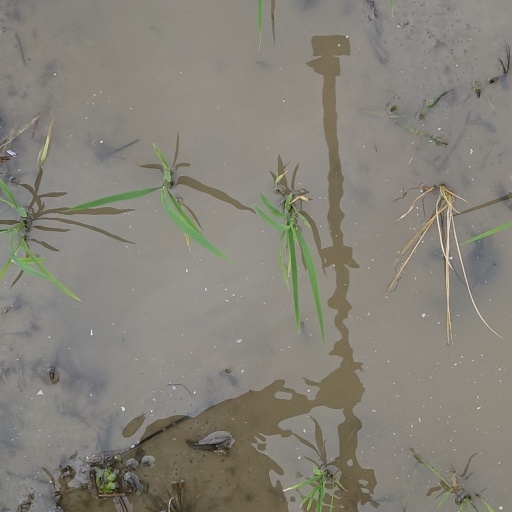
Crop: rice